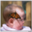
Label: baby